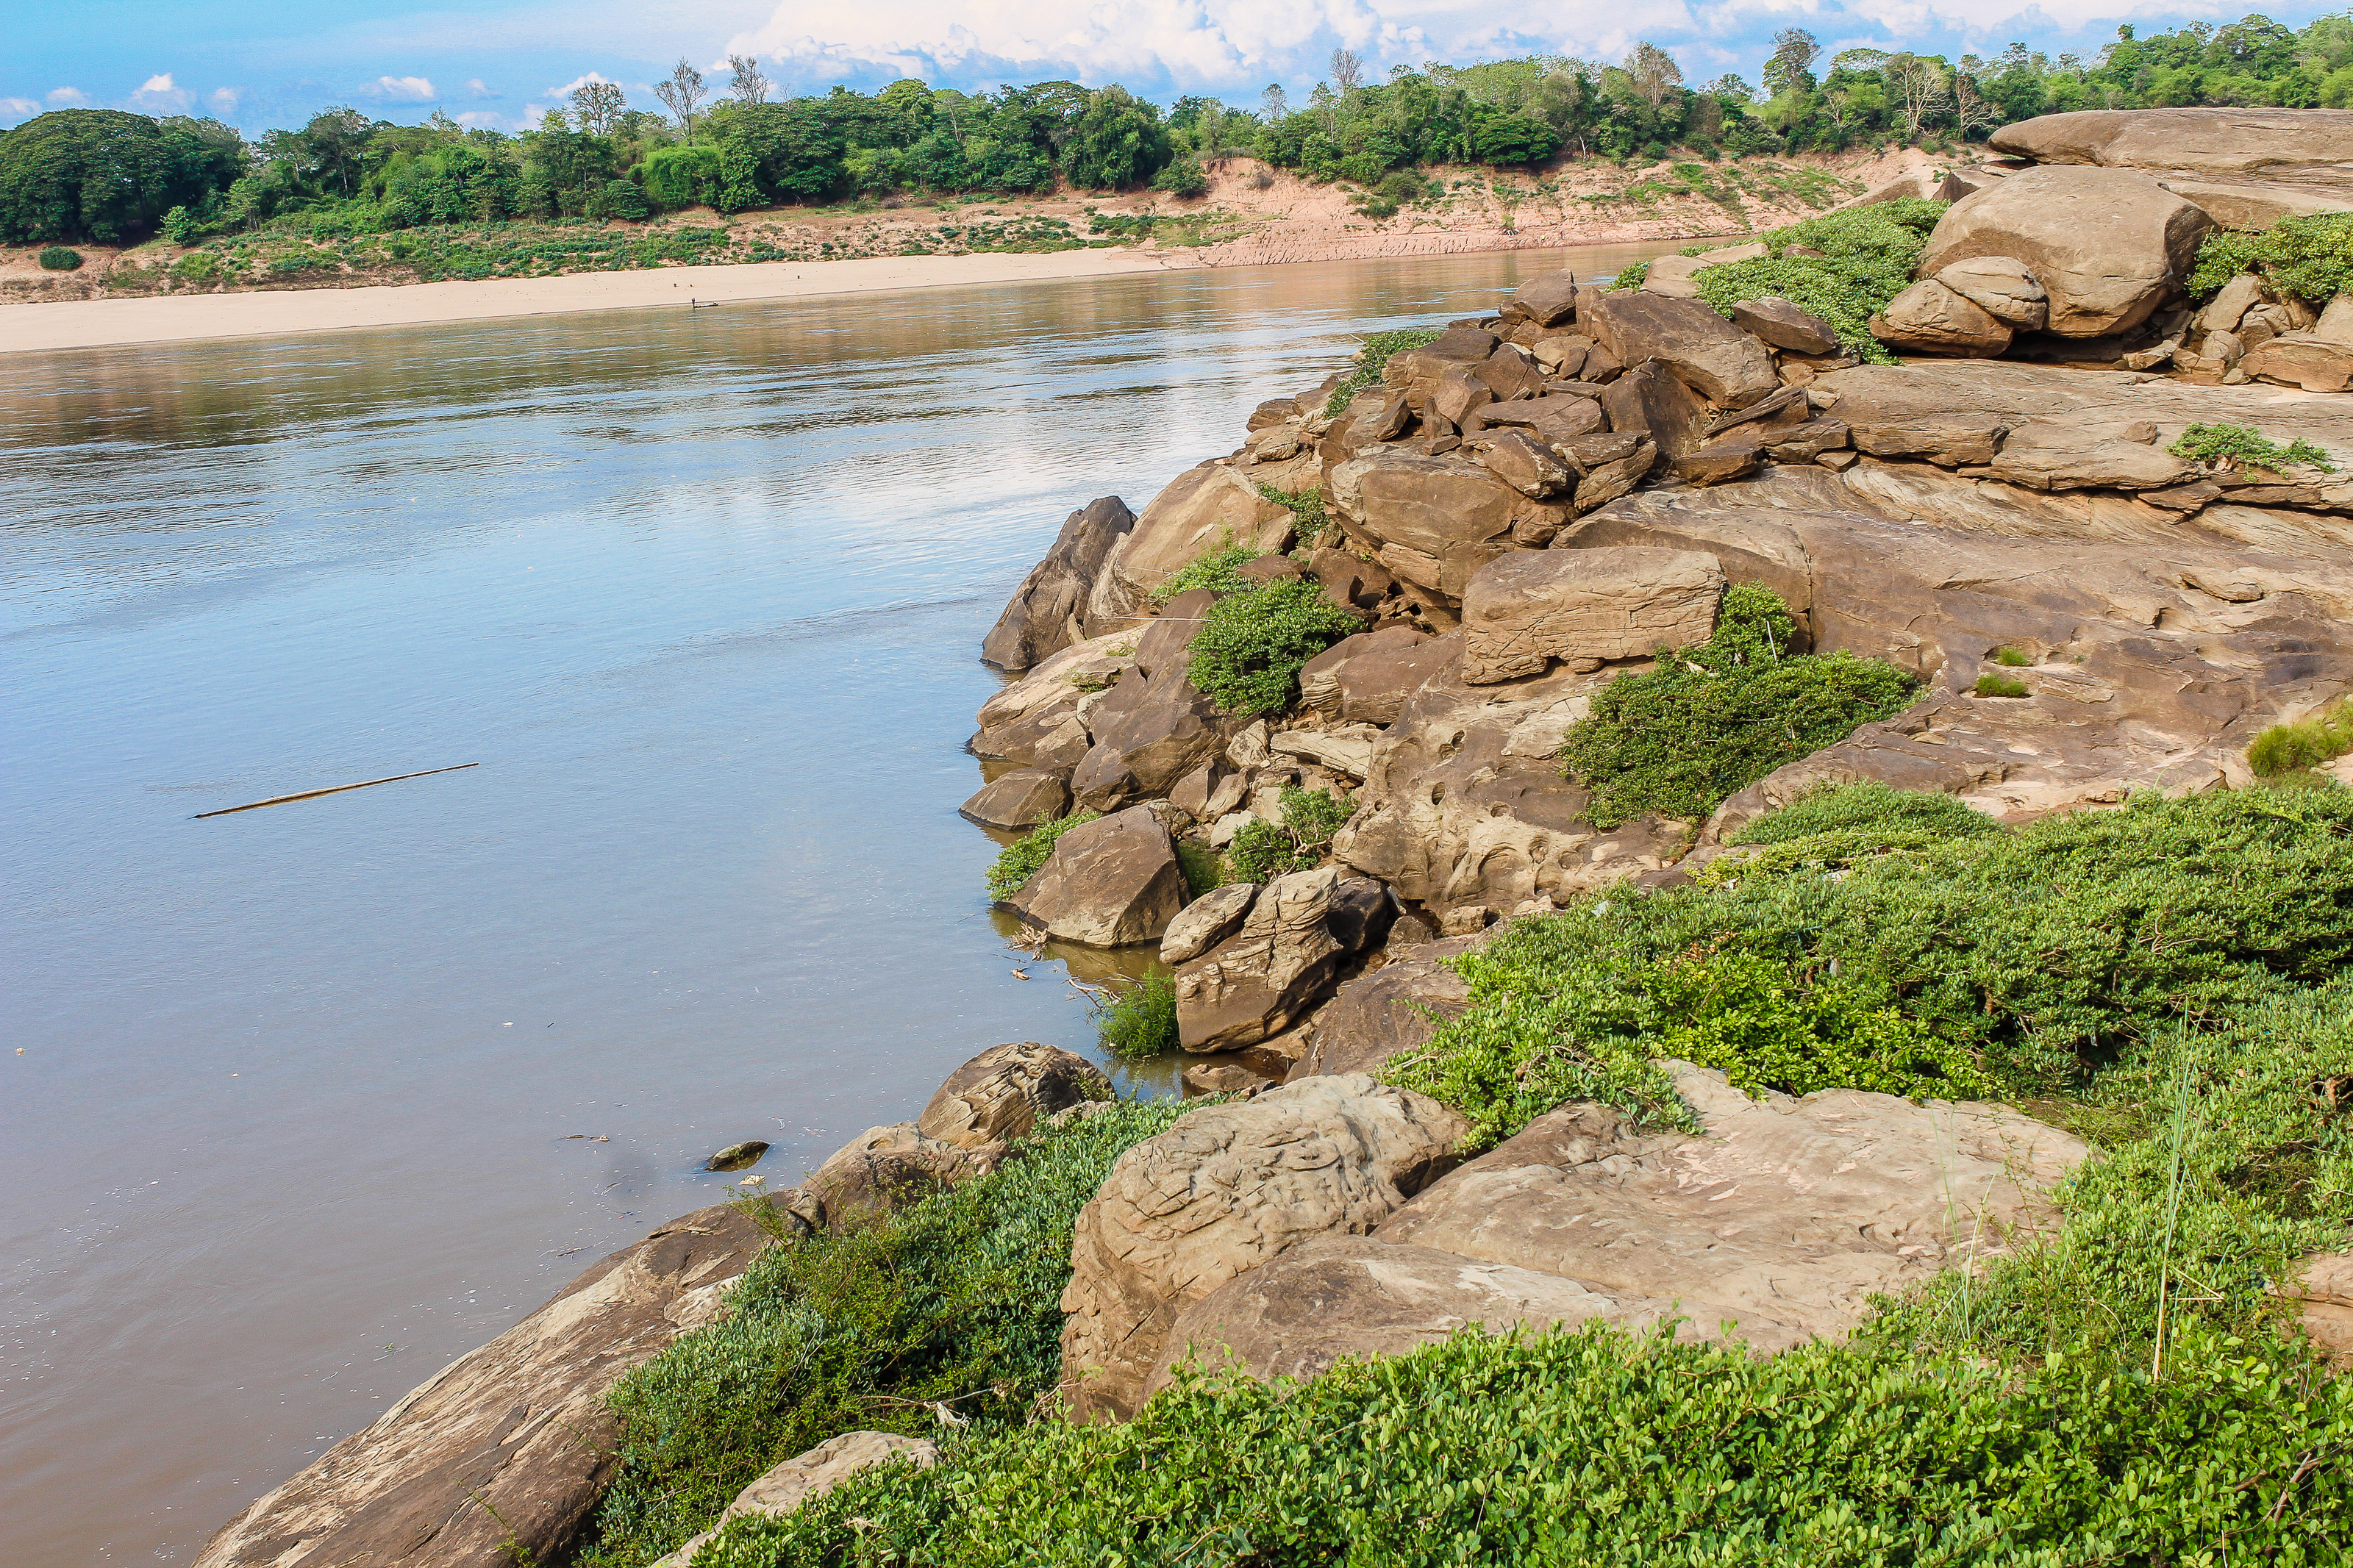
big, scenery, scenic, summer, rock, tourist, amazing, beautiful, mountain, view, dao, trip, world, thailand, layers, national, hat, huge, wonder, day, park, sky, nature, asia, grand, water, structure, stone, outdoor, canyon, valley, river, desert, travel, colorful, landscape, body of water, water resources, bank, waterway, vegetation, watercourse, natural environment, shore, geological phenomenon, nature reserve, reservoir, biome, floodplain, riparian zone, grass, levee, coast, tree, grass family, channel, rural area, coastal and oceanic landforms, lake, sea, plant, soil, creek, stream, inlet, tributary, bay, Raised beach, riparian forest, fluvial landforms of streams